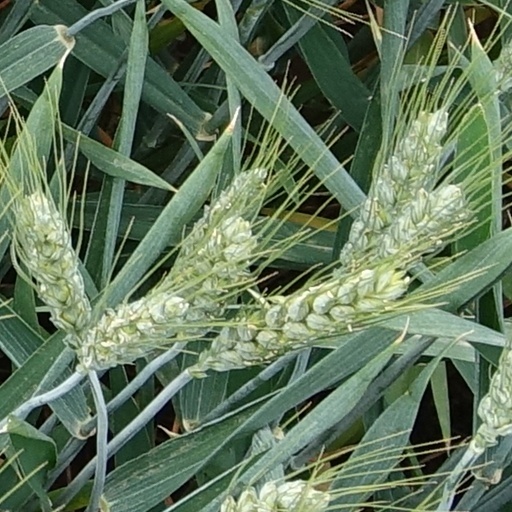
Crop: wheat